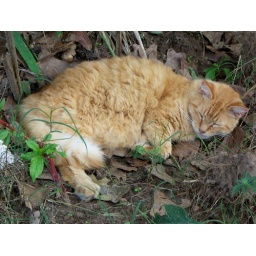
My cat sleeping out in the yard.